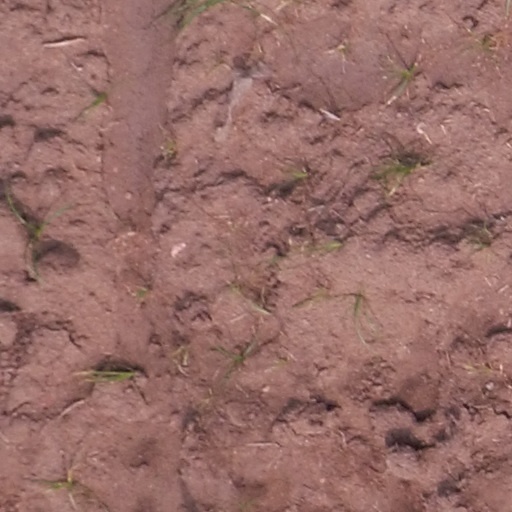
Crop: maize; corn